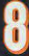
Number: 8